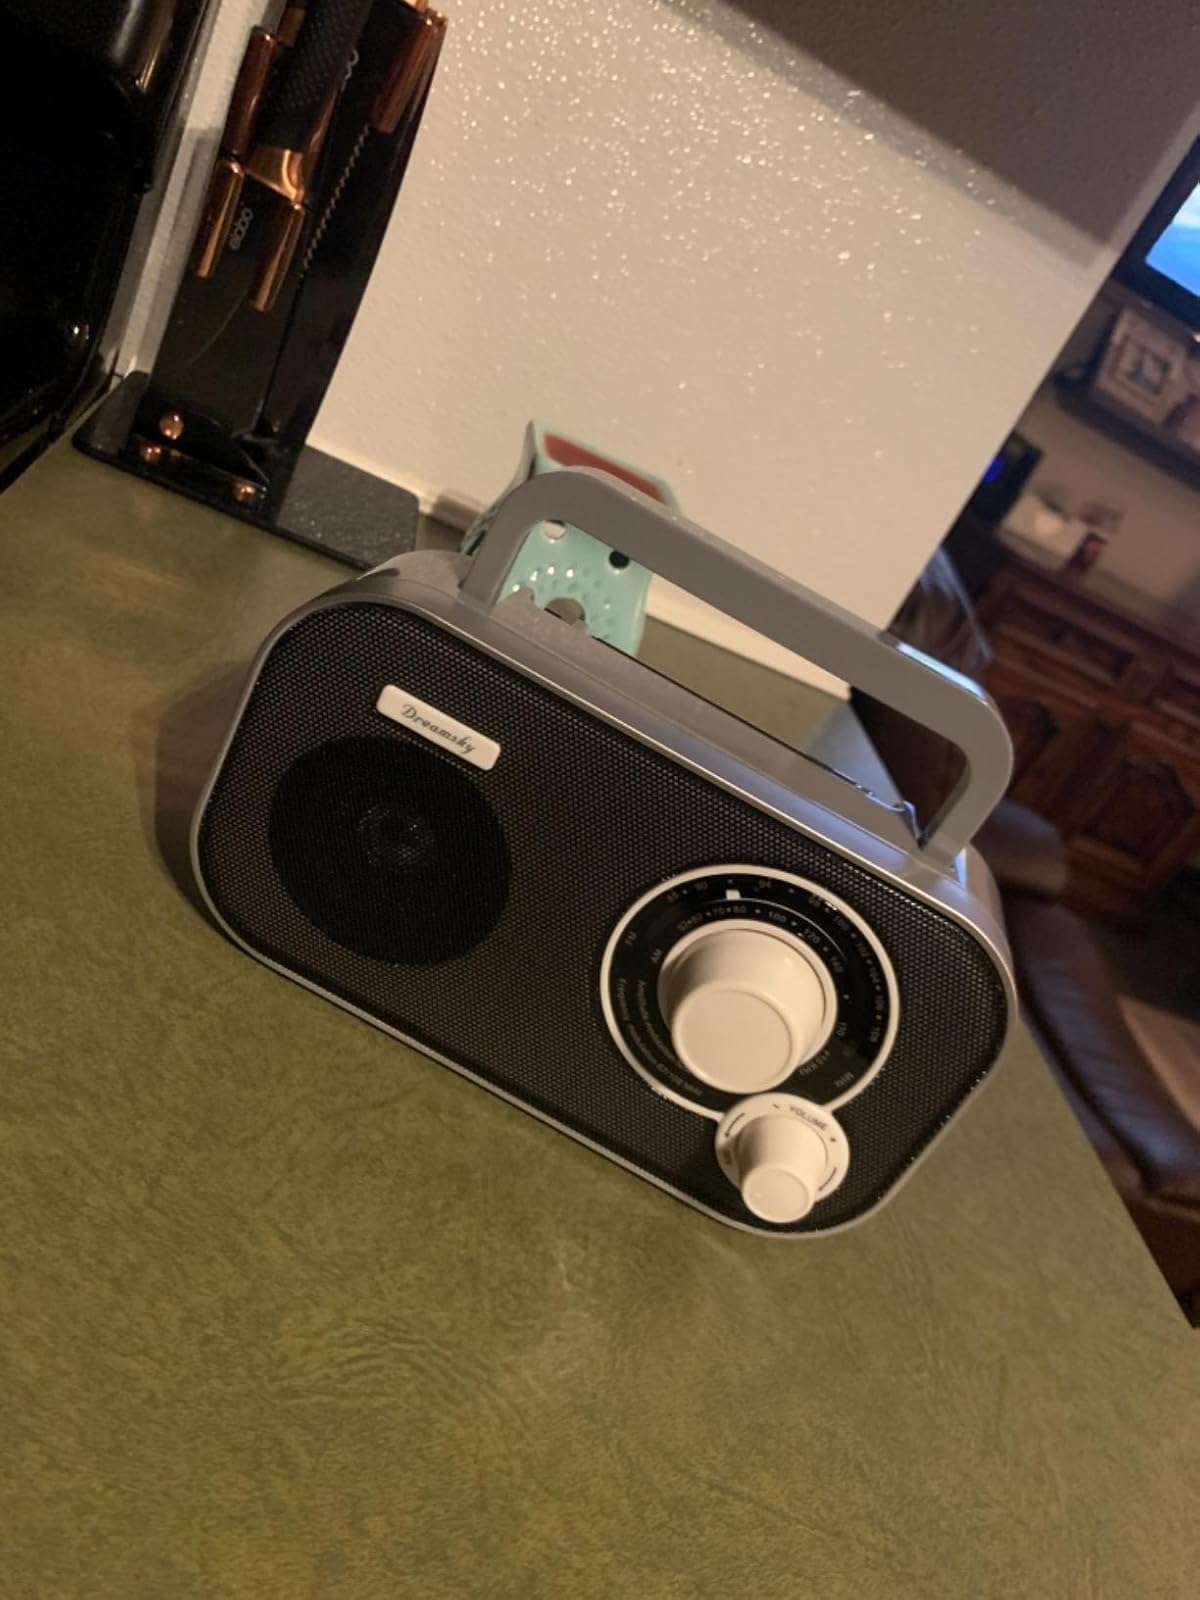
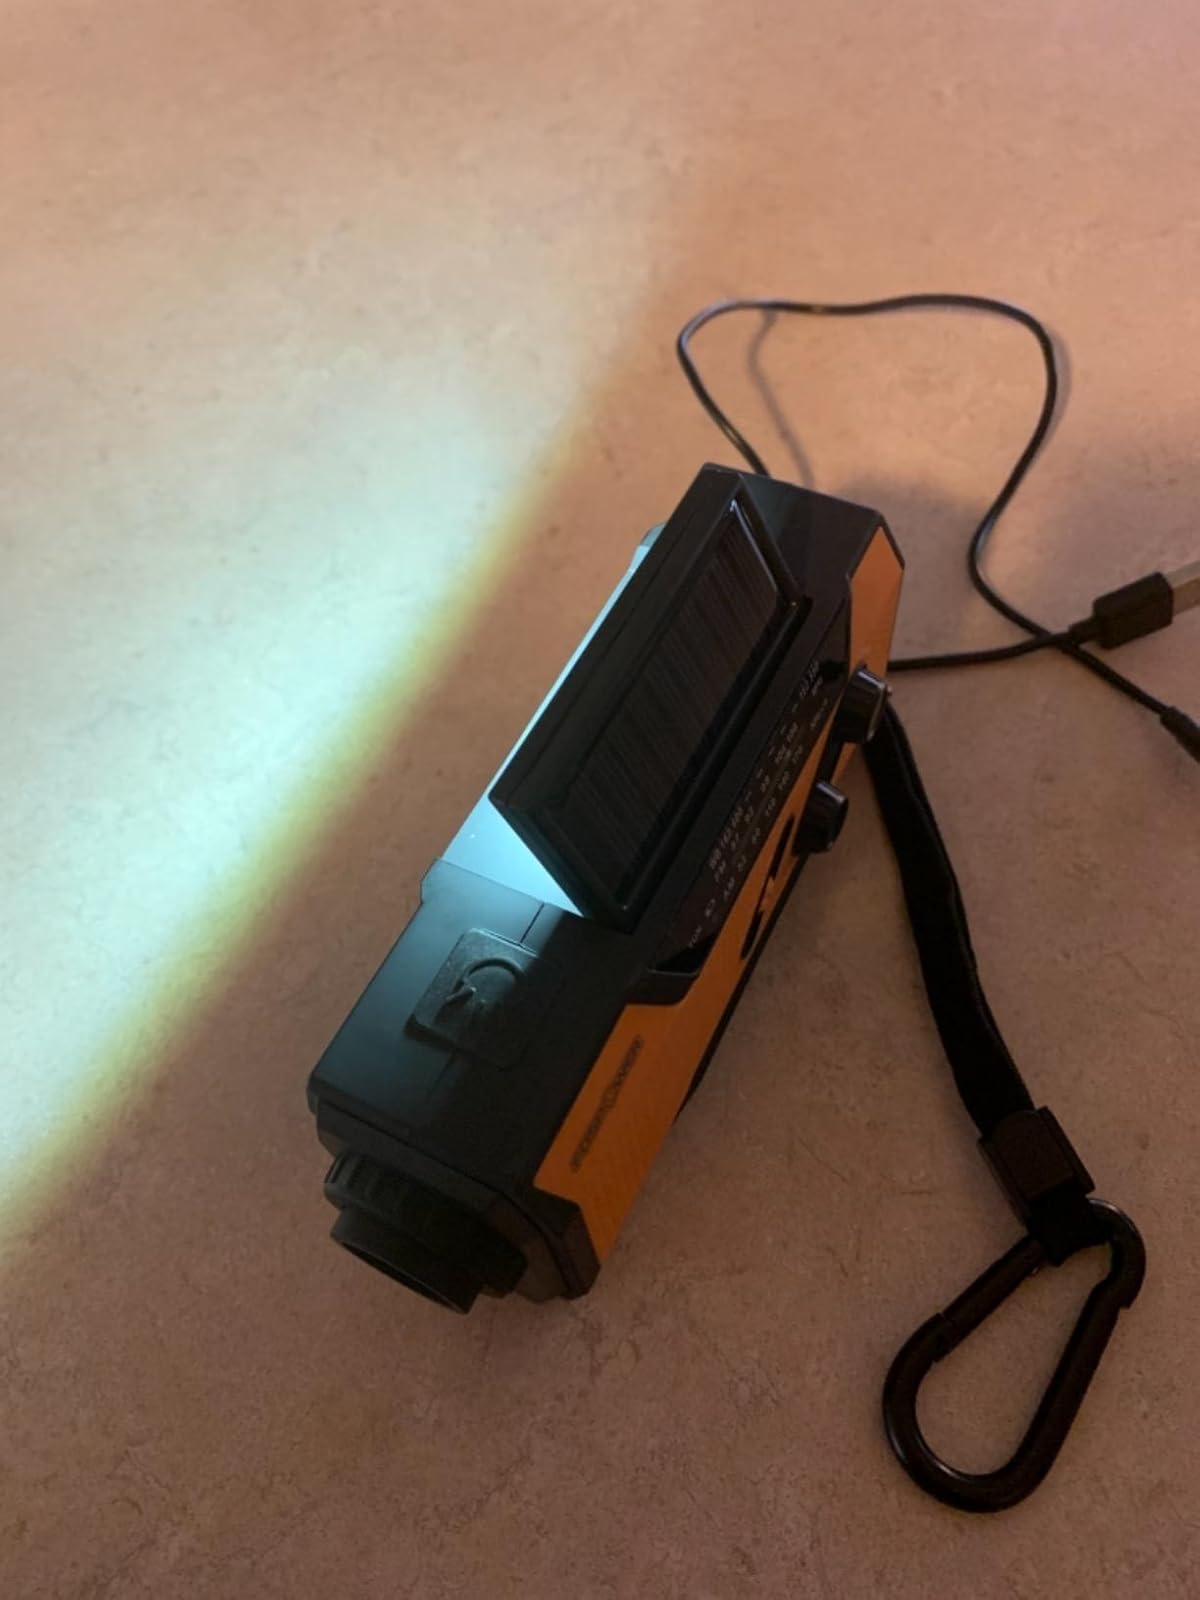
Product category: radio
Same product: no